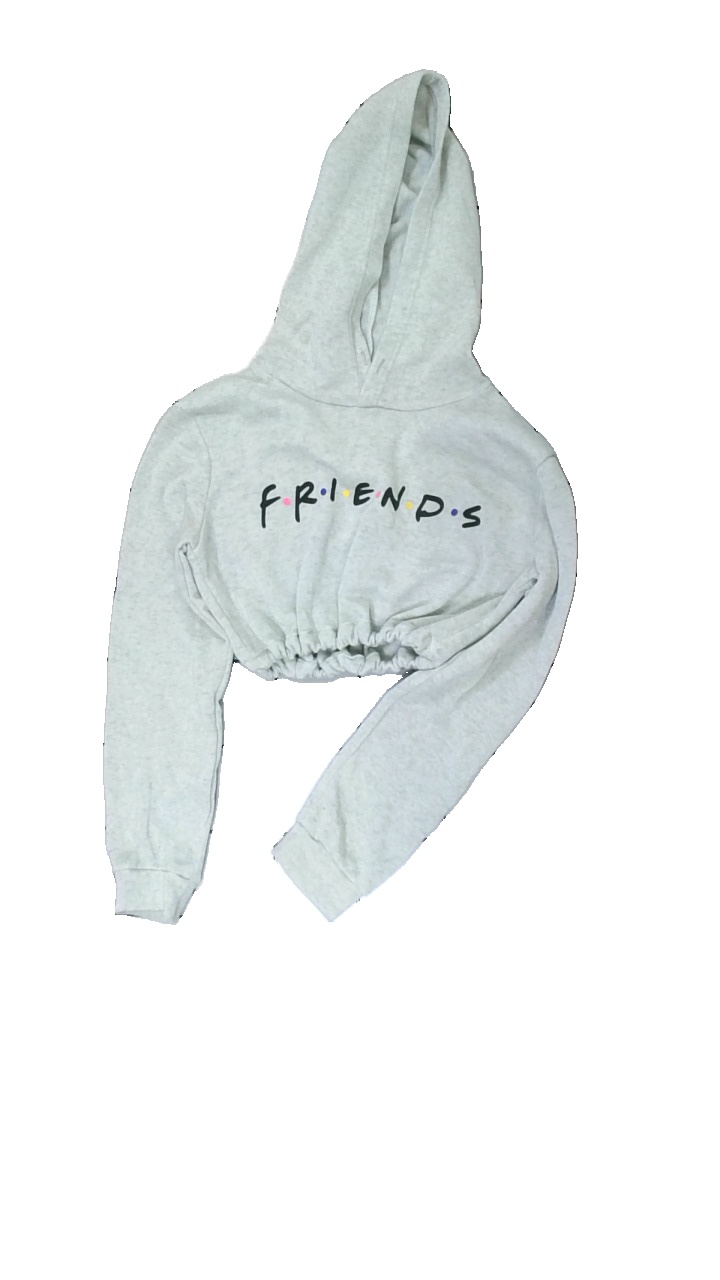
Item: Hoodie (Ladies)
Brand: Missing
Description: grön croppad hoodie med text fram, lätt nopprig över hela
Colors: Black, Green, Blue, Multicolor
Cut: Cropped
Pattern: Other
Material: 100% polyester
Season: All
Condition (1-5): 4
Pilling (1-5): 4
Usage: Reuse
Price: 50-100